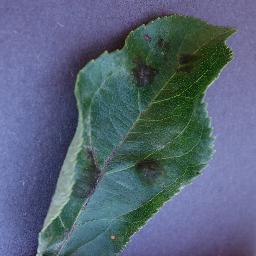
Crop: apple
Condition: scab